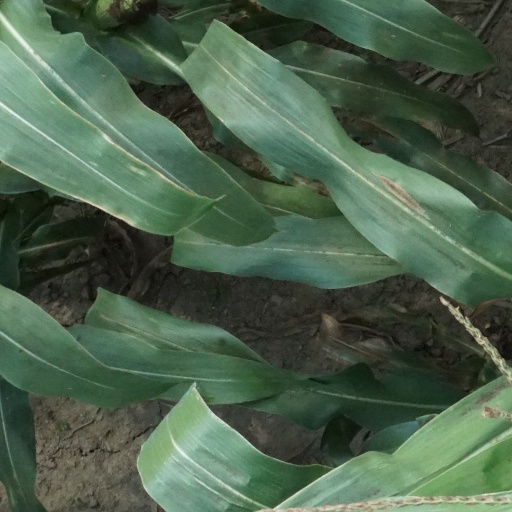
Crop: maize; corn